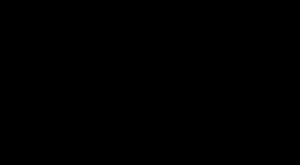
« Buffalo buffalo Buffalo buffalo buffalo buffalo Buffalo buffalo » est une phrase anglaise, grammaticalement correcte, utilisée pour illustrer la façon dont les homonymes et les homophones peuvent se combiner pour former des constructions linguistiques complexes.